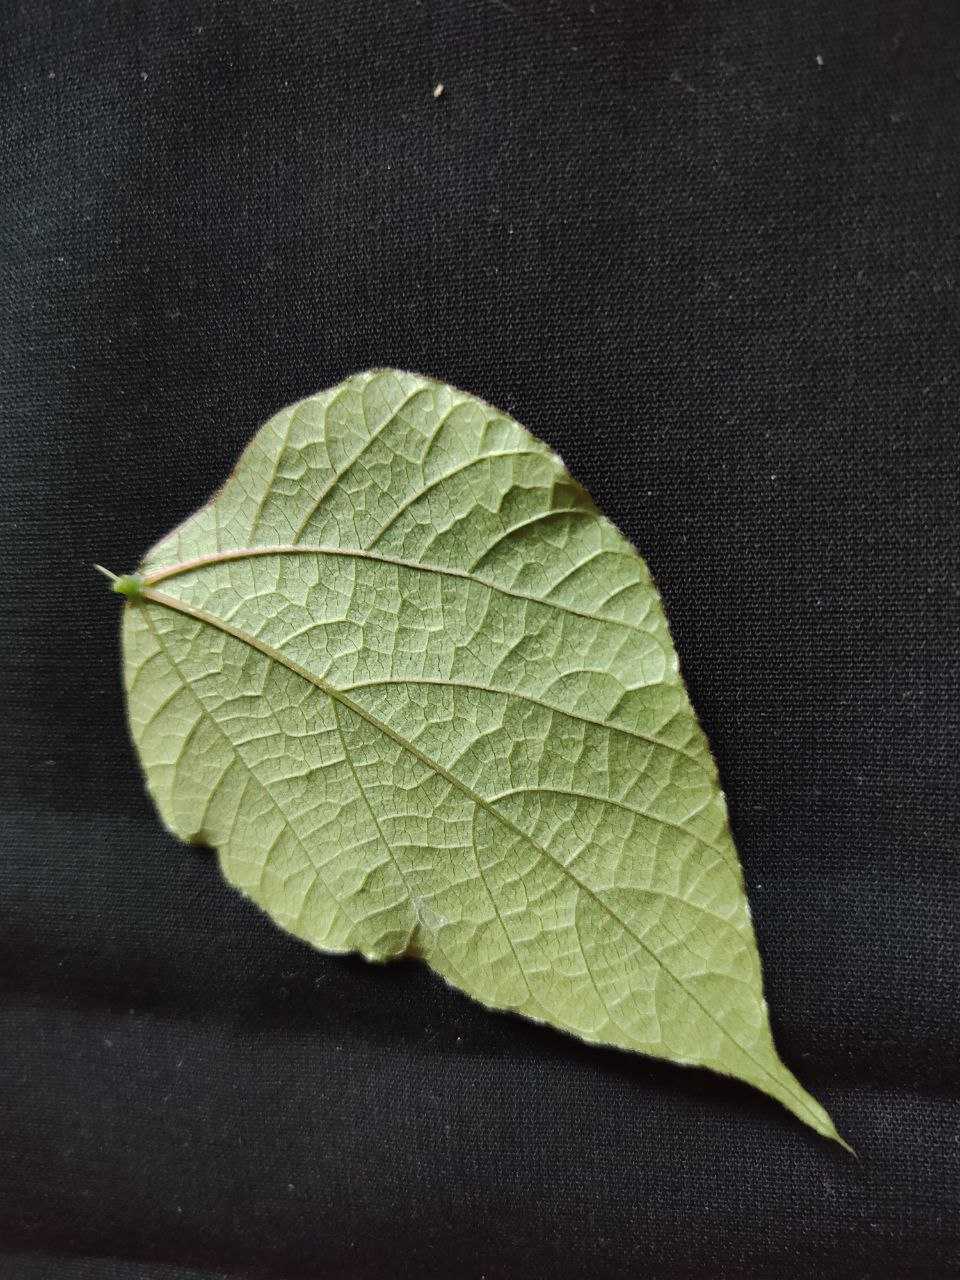
Crop: bean
Leaf condition: Fresh Leaf